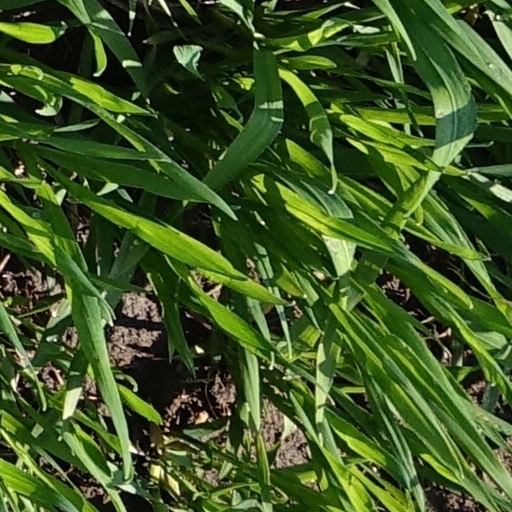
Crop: wheat